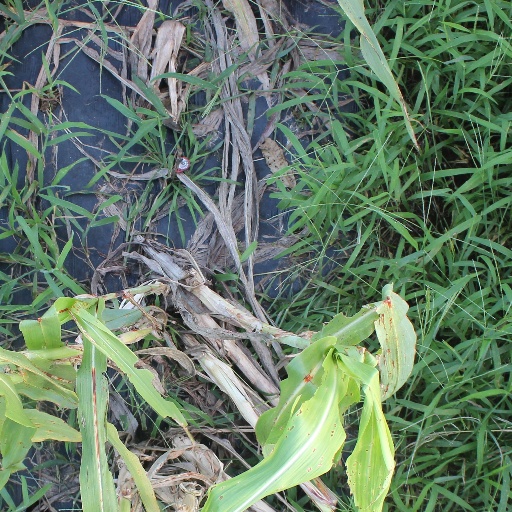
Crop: sorghum